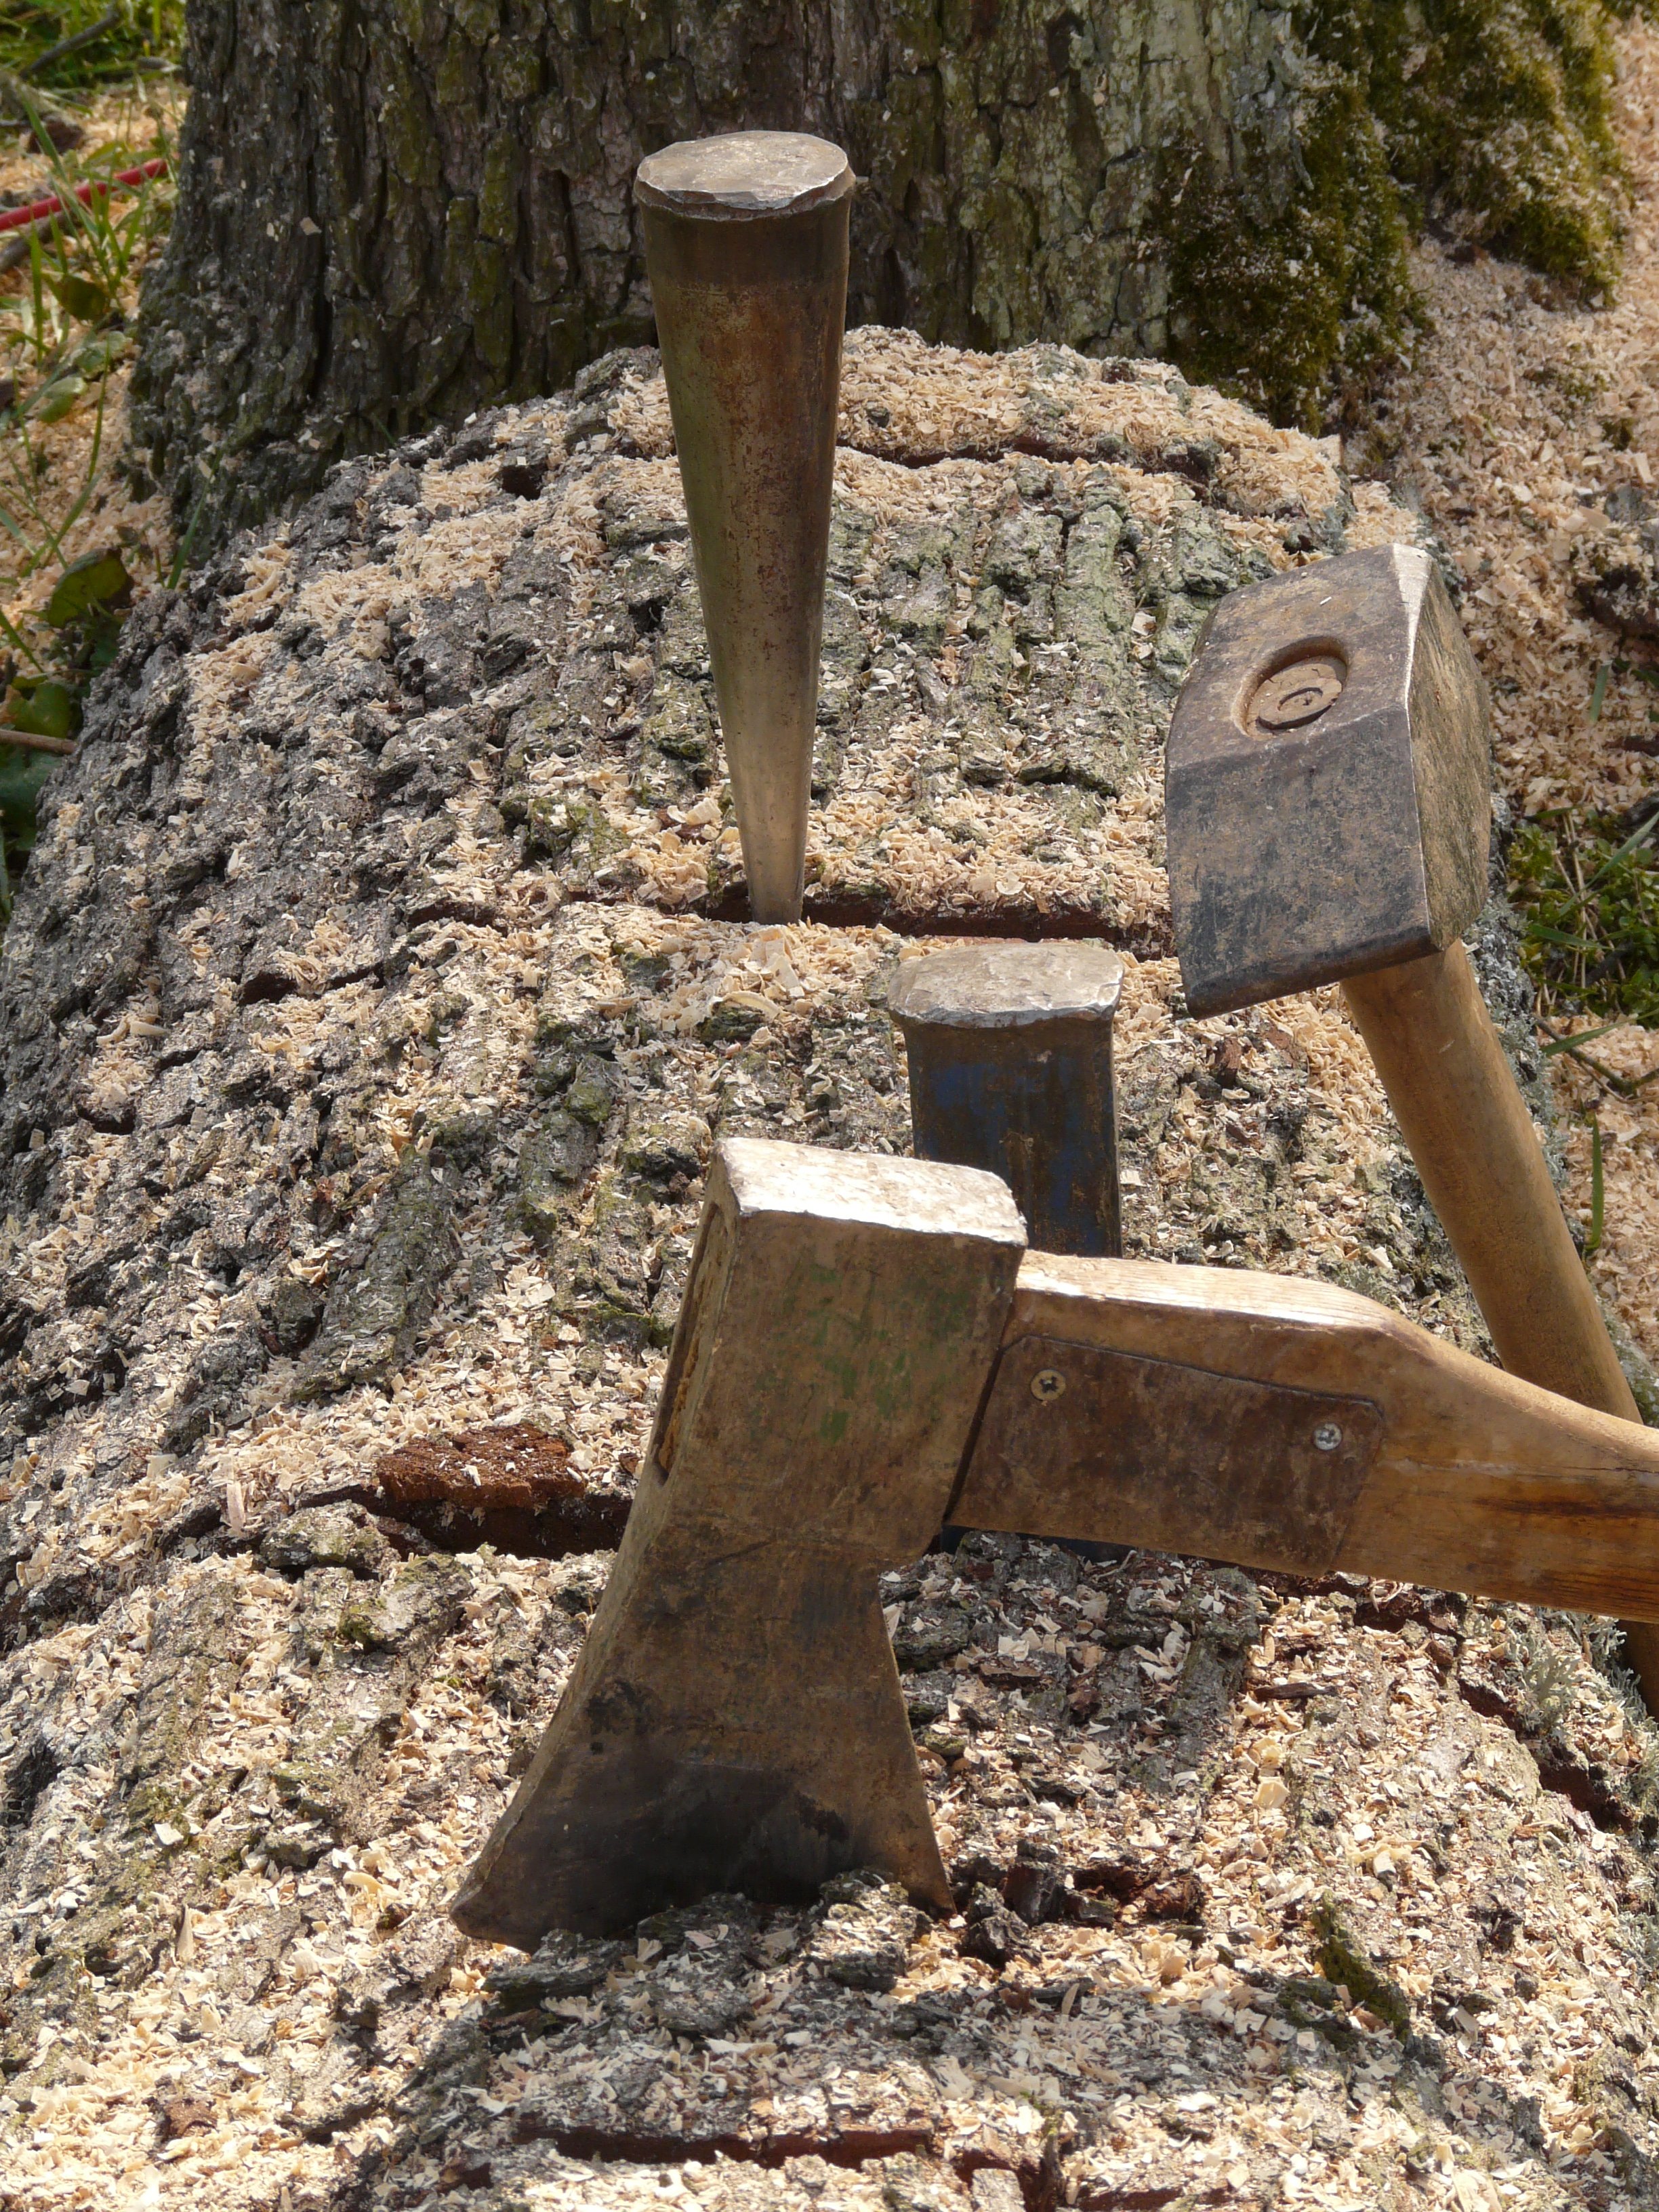
tree, rock, sharp, wood, trail, hammer, metal, soil, firewood, material, ax, sculpture, ruins, logging, timber, risk, dangerous, split, wedge, growing stock, woodworks, risk of injury, ancient history, gap dies, metallic wedge